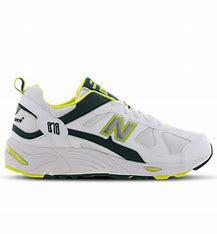
Brand: New
Model: Balance New Balance 878